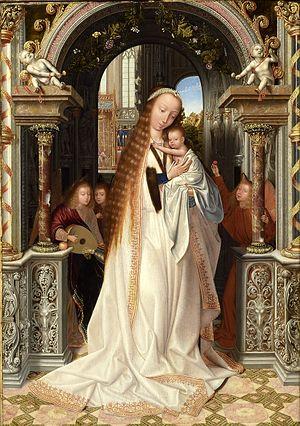
Le musée des Beaux-Arts de Lyon est un musée municipal situé sur la place des Terreaux à Lyon dans l'abbaye de Saint-Pierre-les-Nonnains, plus connu sous le nom de palais Saint-Pierre.
Anne Dangar, née à Kempsey en 1885 et morte à Sablons en 1951, est une peintre et céramiste d'origine australienne.